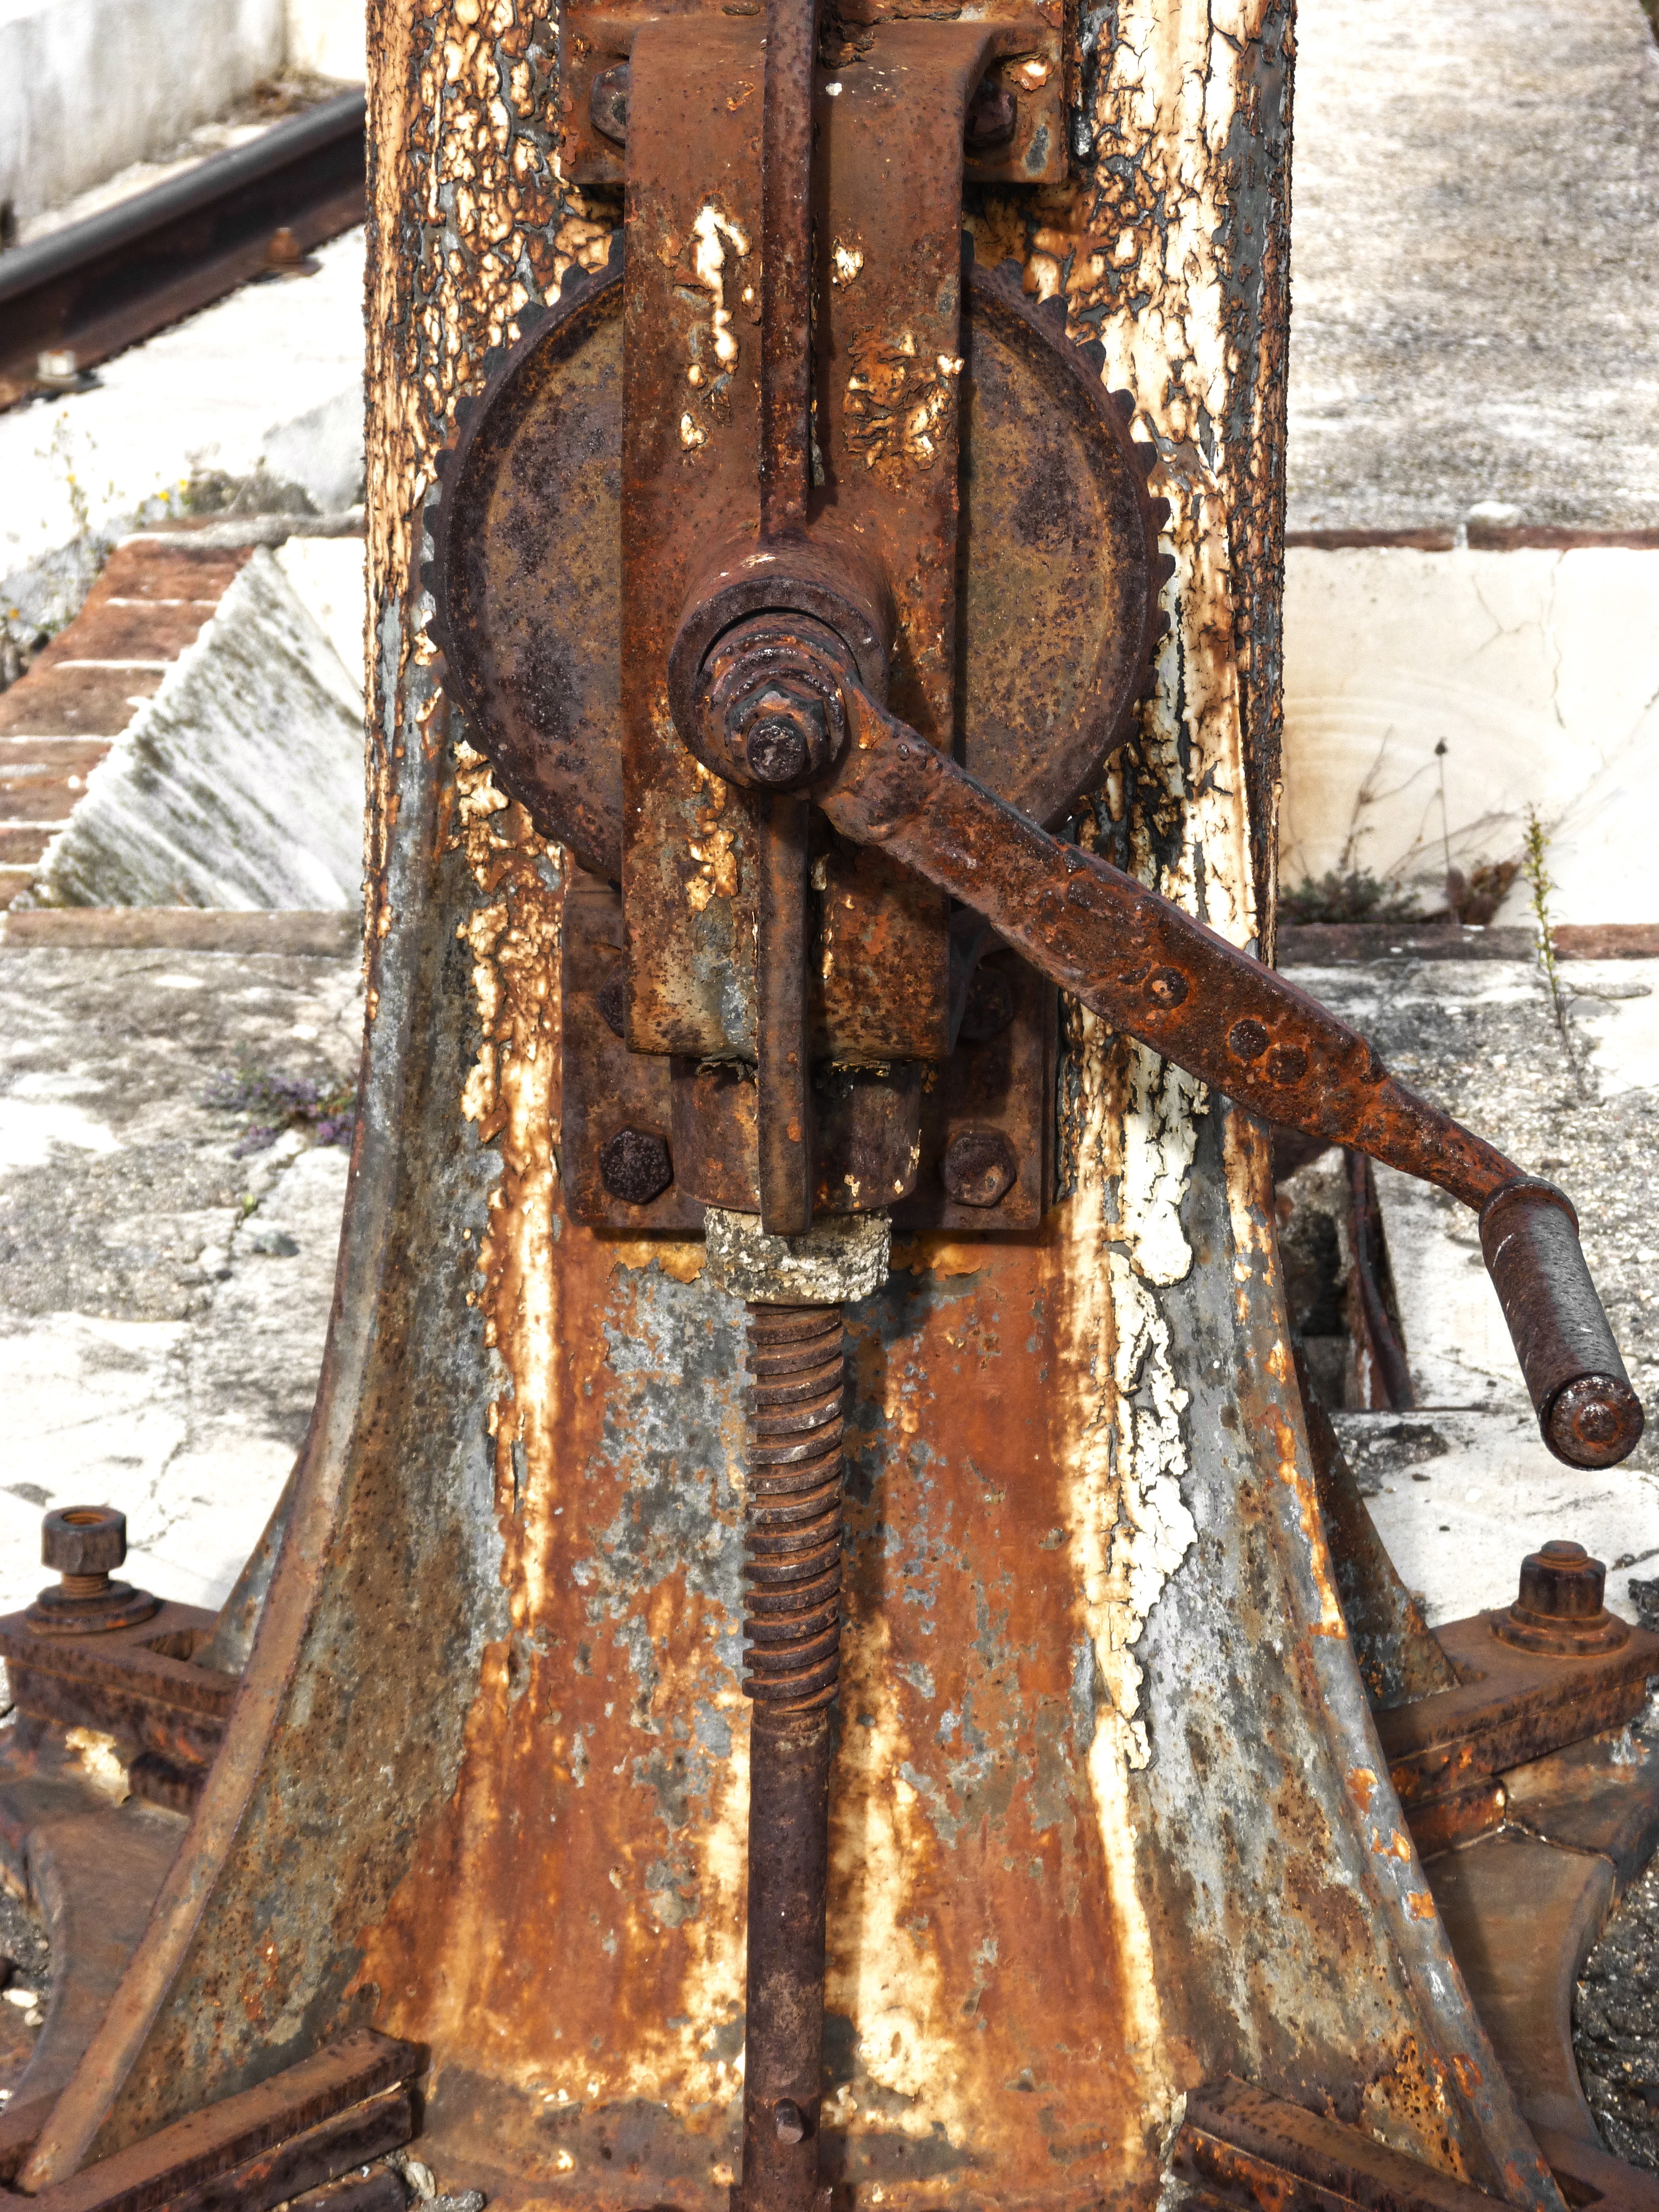
wood, old, bell, gear, metal, machine, church bell, mechanism, temple, rusty, history, iron, carving, obsolete, crank, ancient history